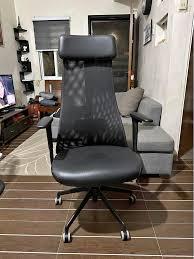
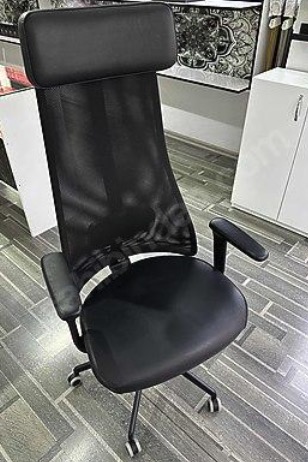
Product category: items_chair
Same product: yes